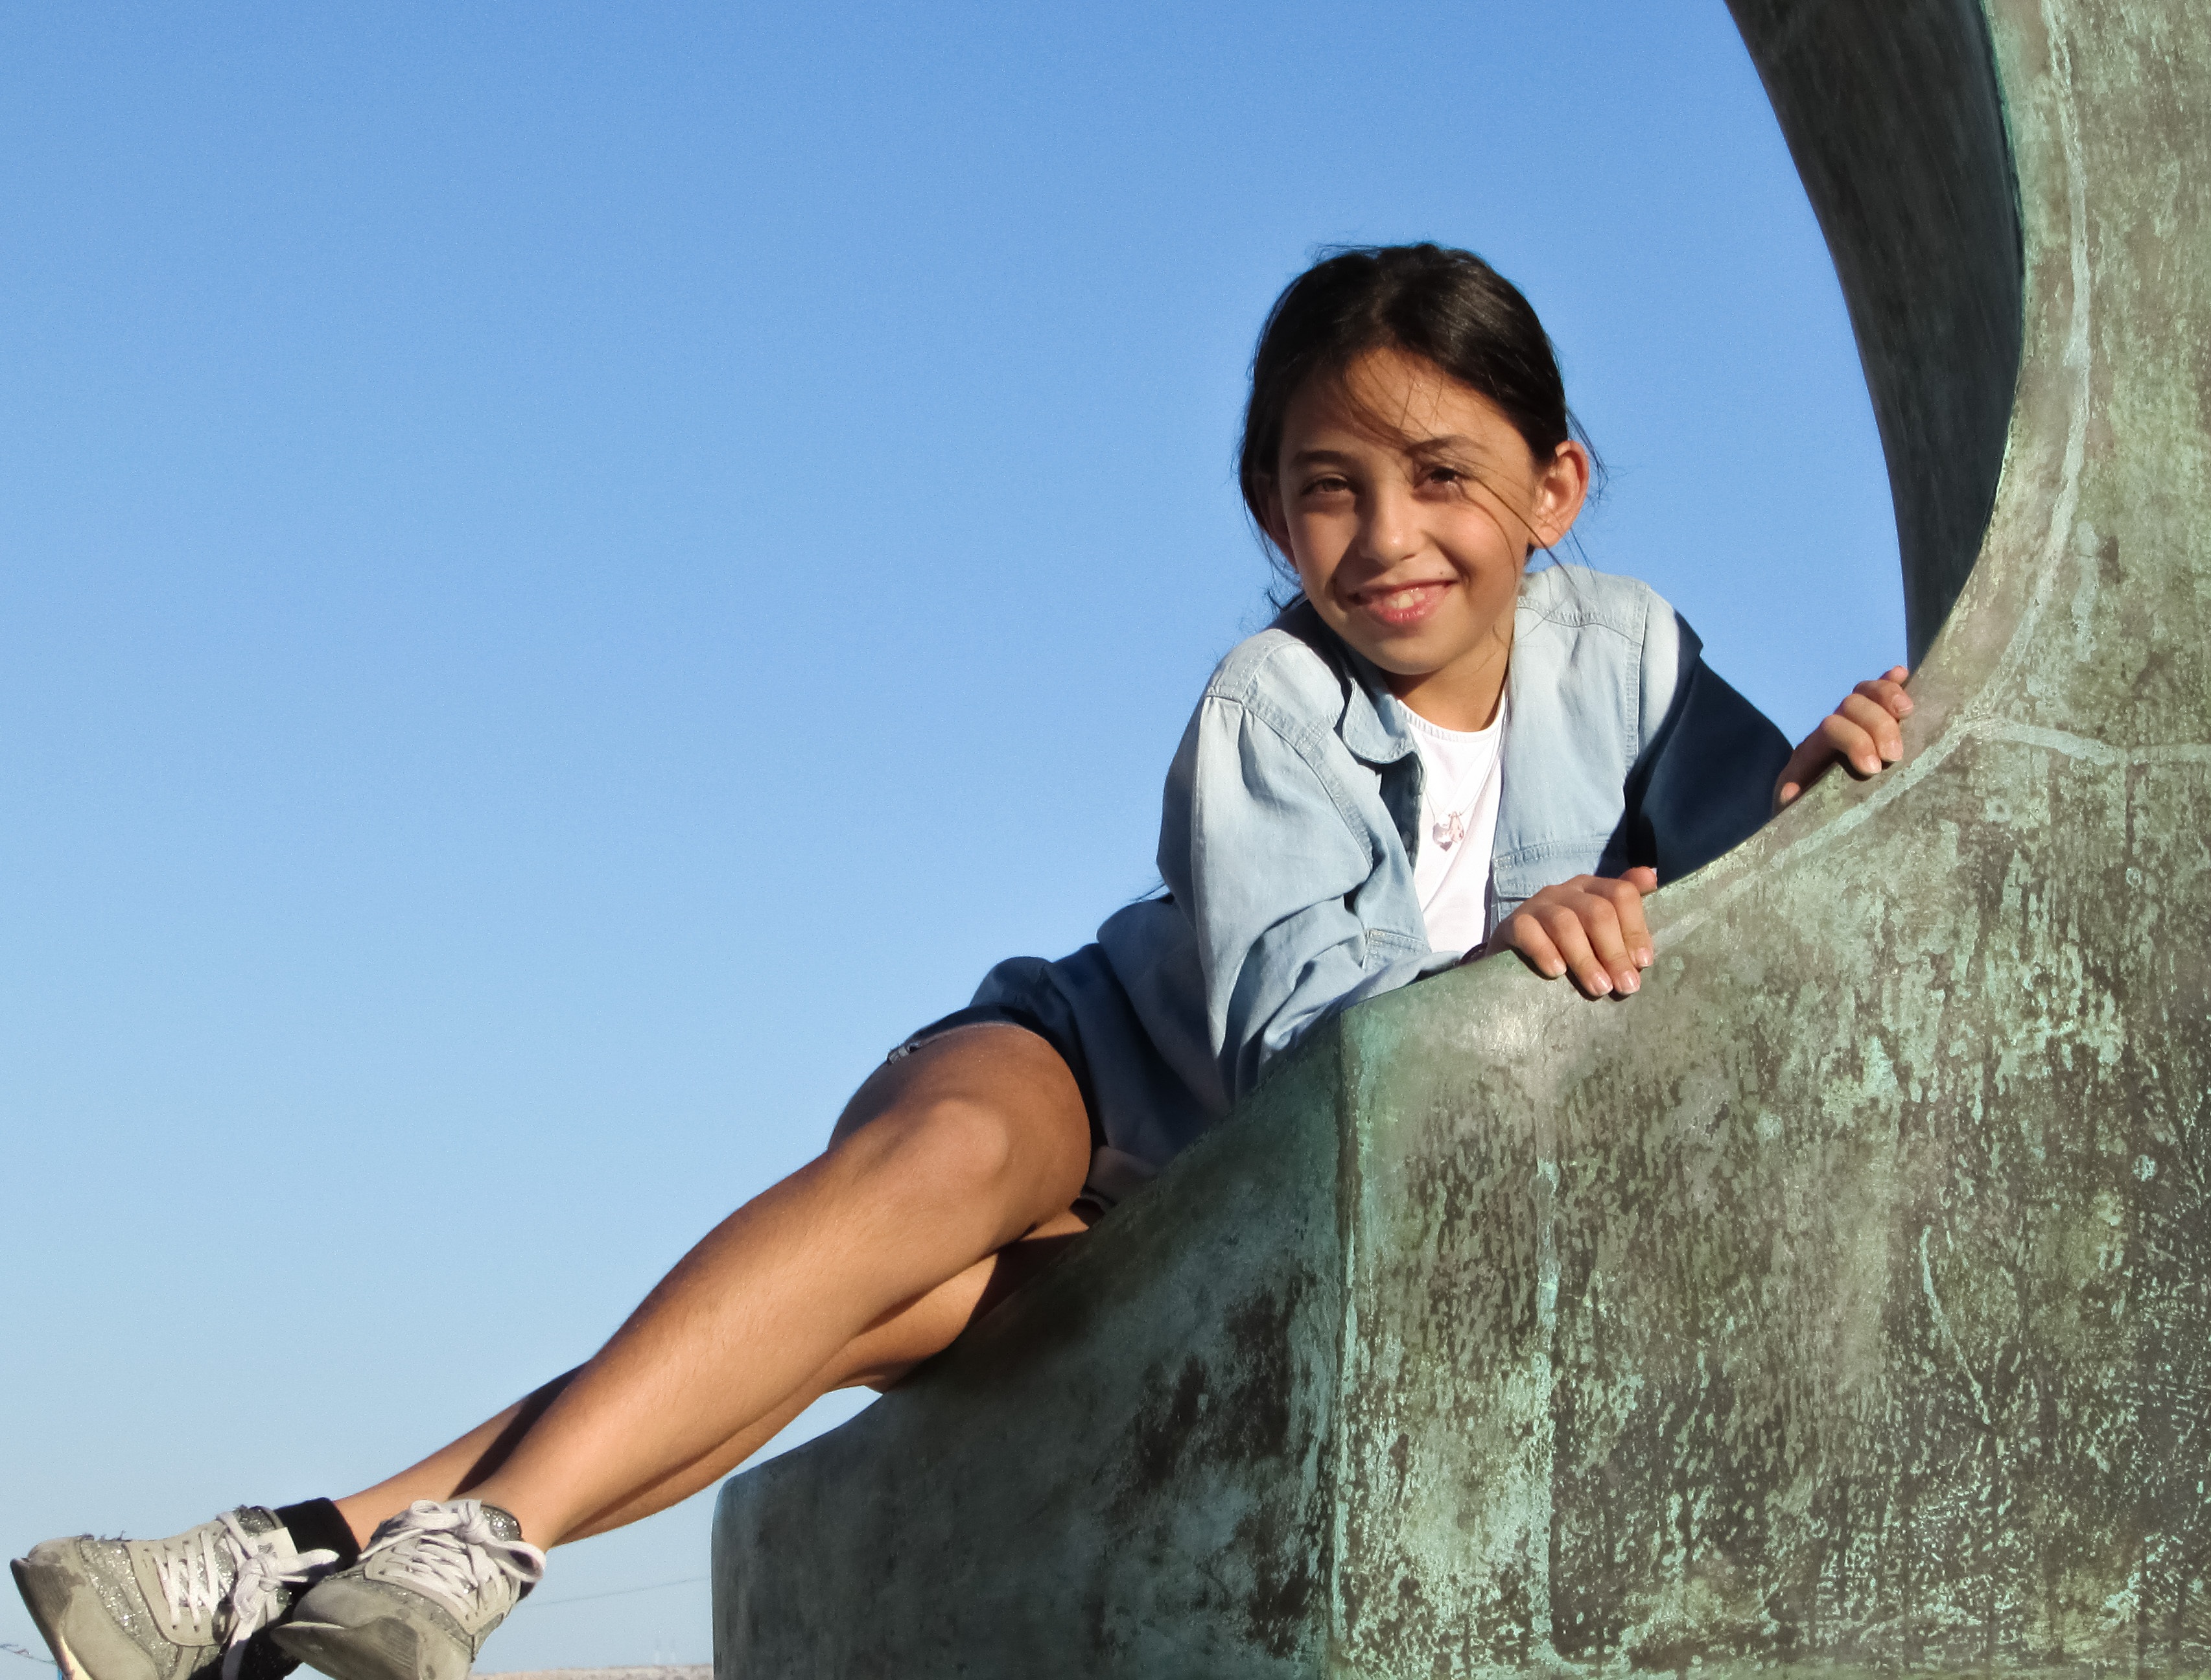
man, outdoor, person, girl, cute, male, model, young, sitting, extreme sport, leisure, posing, photo shoot, human positions